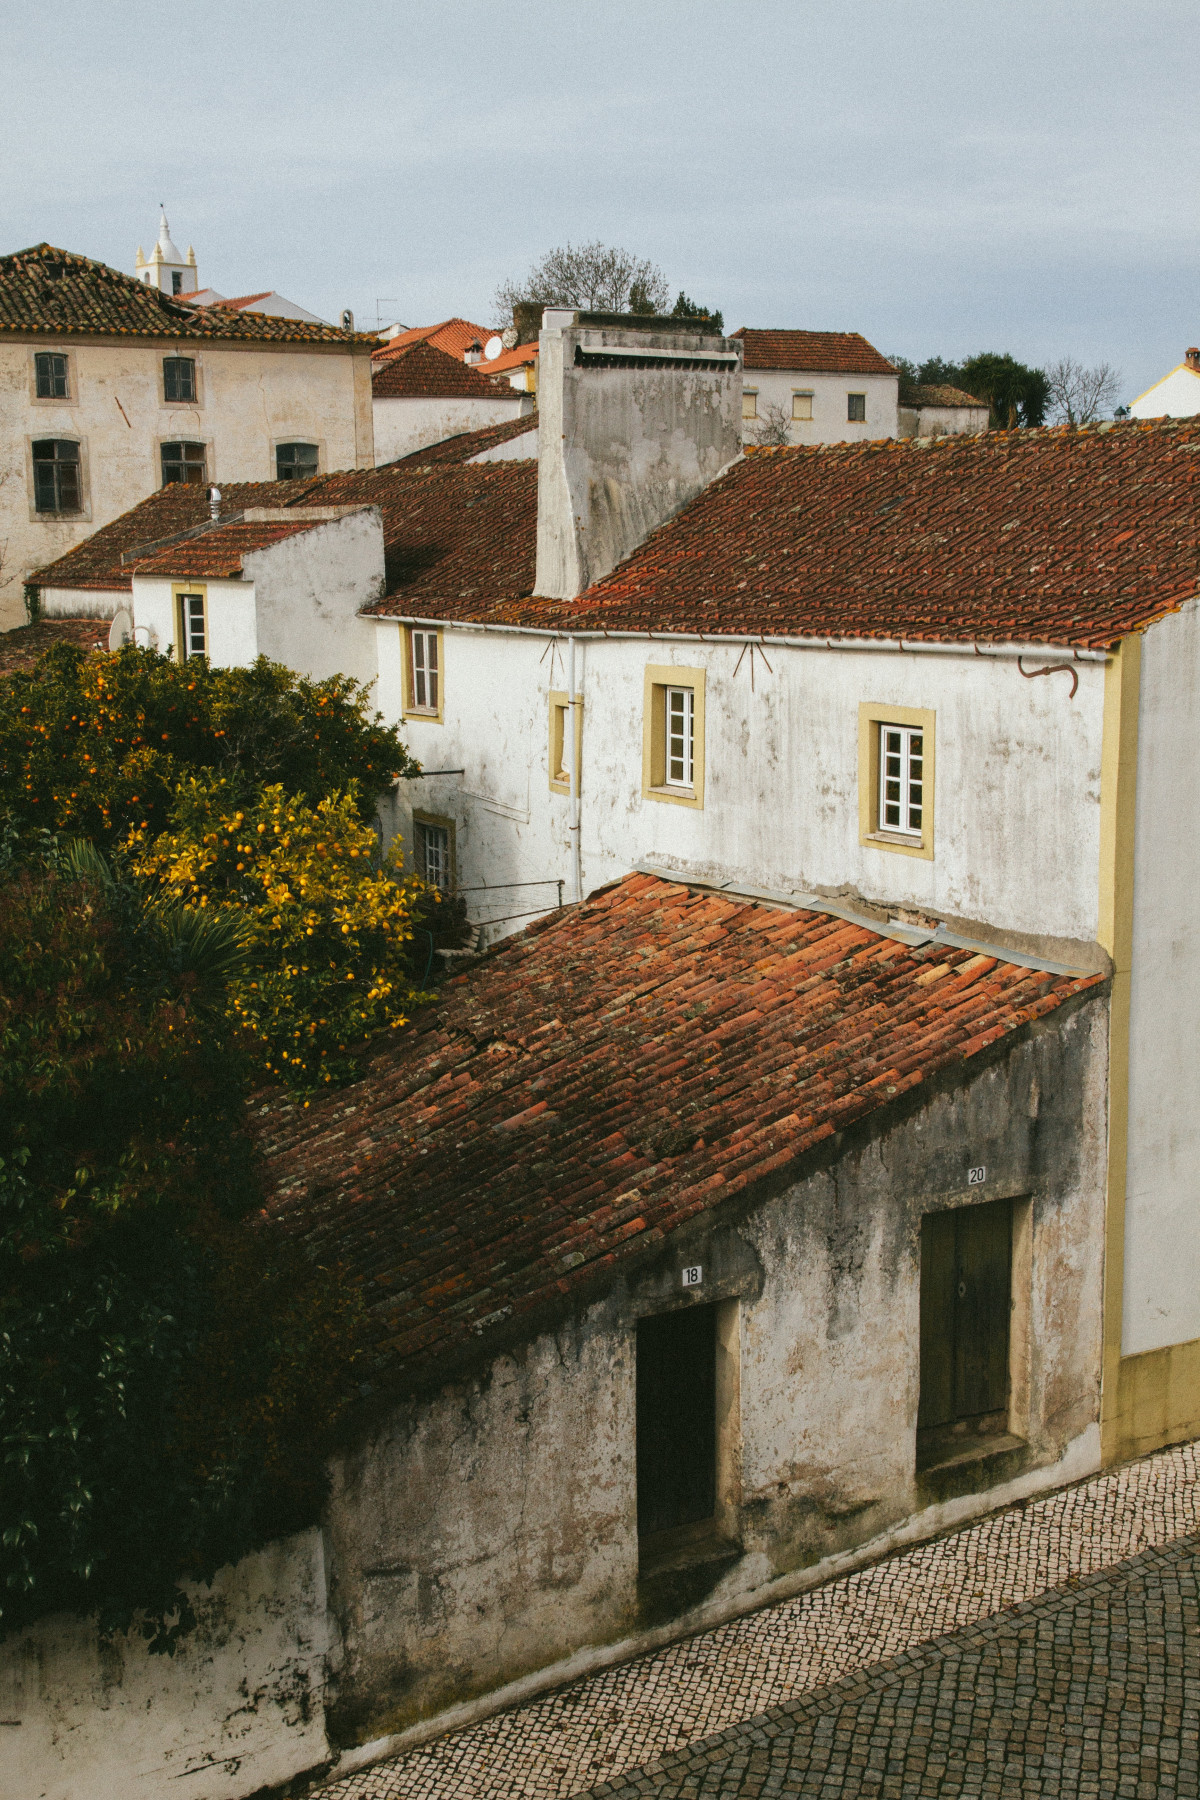
Tags: town, roof, rooftop, building, old, wall, village, cottage, facade, fortification, neighbourhood, rural area